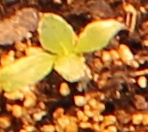
Label: Sugar beet